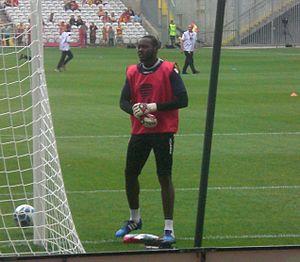
Riffi Mandanda avant le match Lens / AC Ajaccio, le 11 août 2015, au Stade Bollaert-Delelis, comptant pour le premier tour de la Coupe de la Ligue française de football.
Riffi Mandanda, né le 11 octobre 1992 au Havre en France, est un footballeur franco-congolais, de nationalité sportive congolaise.